KYNS

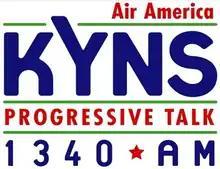
Former branding

After Rocglo sold KGLW to Mapleton Communications in 1997, the call sign was changed to KYNS, which stands for "Your News Station". KYNS aired programming provided by Air America, a progressive talk radio network, until the network's demise in January 2010. In January 2013, the station switched to an all-news format and rebranded as "SLO Radio News 1340 AM".